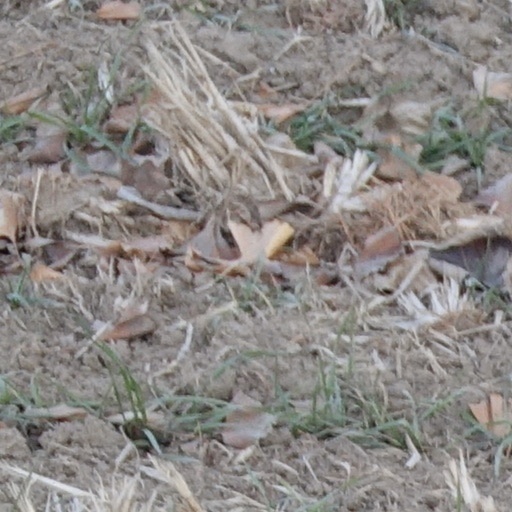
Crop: wheat